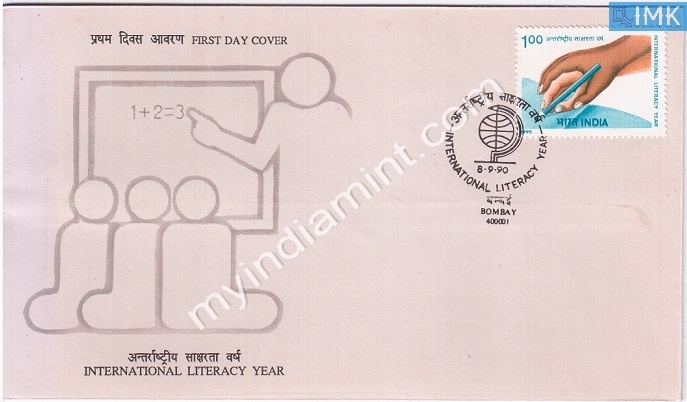
India 1990 International Literacy Year (FDC)
Excellent Condition - Buy With Confidence **Please Note That Due To Multiple Listings We Cannot Specify The Place Of Cancellation, Also The Position Of Stamp On Fdc And Cancellation May Differ From The Image, Also Few Fdc May Be In Red Ink (Which Are Even Rare), Kindly Treat The Image As Referral Only Not Actual Product** - - - - Welcome to our store – India Mint – The Most Comprehensive Online Shop for Stamps of India. Please keep in mind that all stamp / stamps / philatelic materials are in excellent condition unless mentioned otherwise. We give best deals with combined shipping for both Indian as well as International dealers and buyers. We at Indiamint, well known as Indiamint_King, have been reputed dealers in Post-Independence stamps since 2000 and collectors from 1975. This is the only website in India with largest collection for sale on India-Post Independence Stamps, Miniature Sheets, First Day Covers, Single Stamps, Sheetlets, Se-tenants, Collectors Pack, Errors etc. with more than 8000+ Products Live for sale and additional uploaded daily, Also the only website with online payment portal accept all online modes for Indian Buyers and also accepting VISA / MASTER CARD International for Foreign Buyers. We ship worldwide. We are well known to provide best service and give best quality
Brand: philaking
Category: Arts & Entertainment > Hobbies & Creative Arts > Collectibles > Postage Stamps > First Day Covers